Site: brandenburg
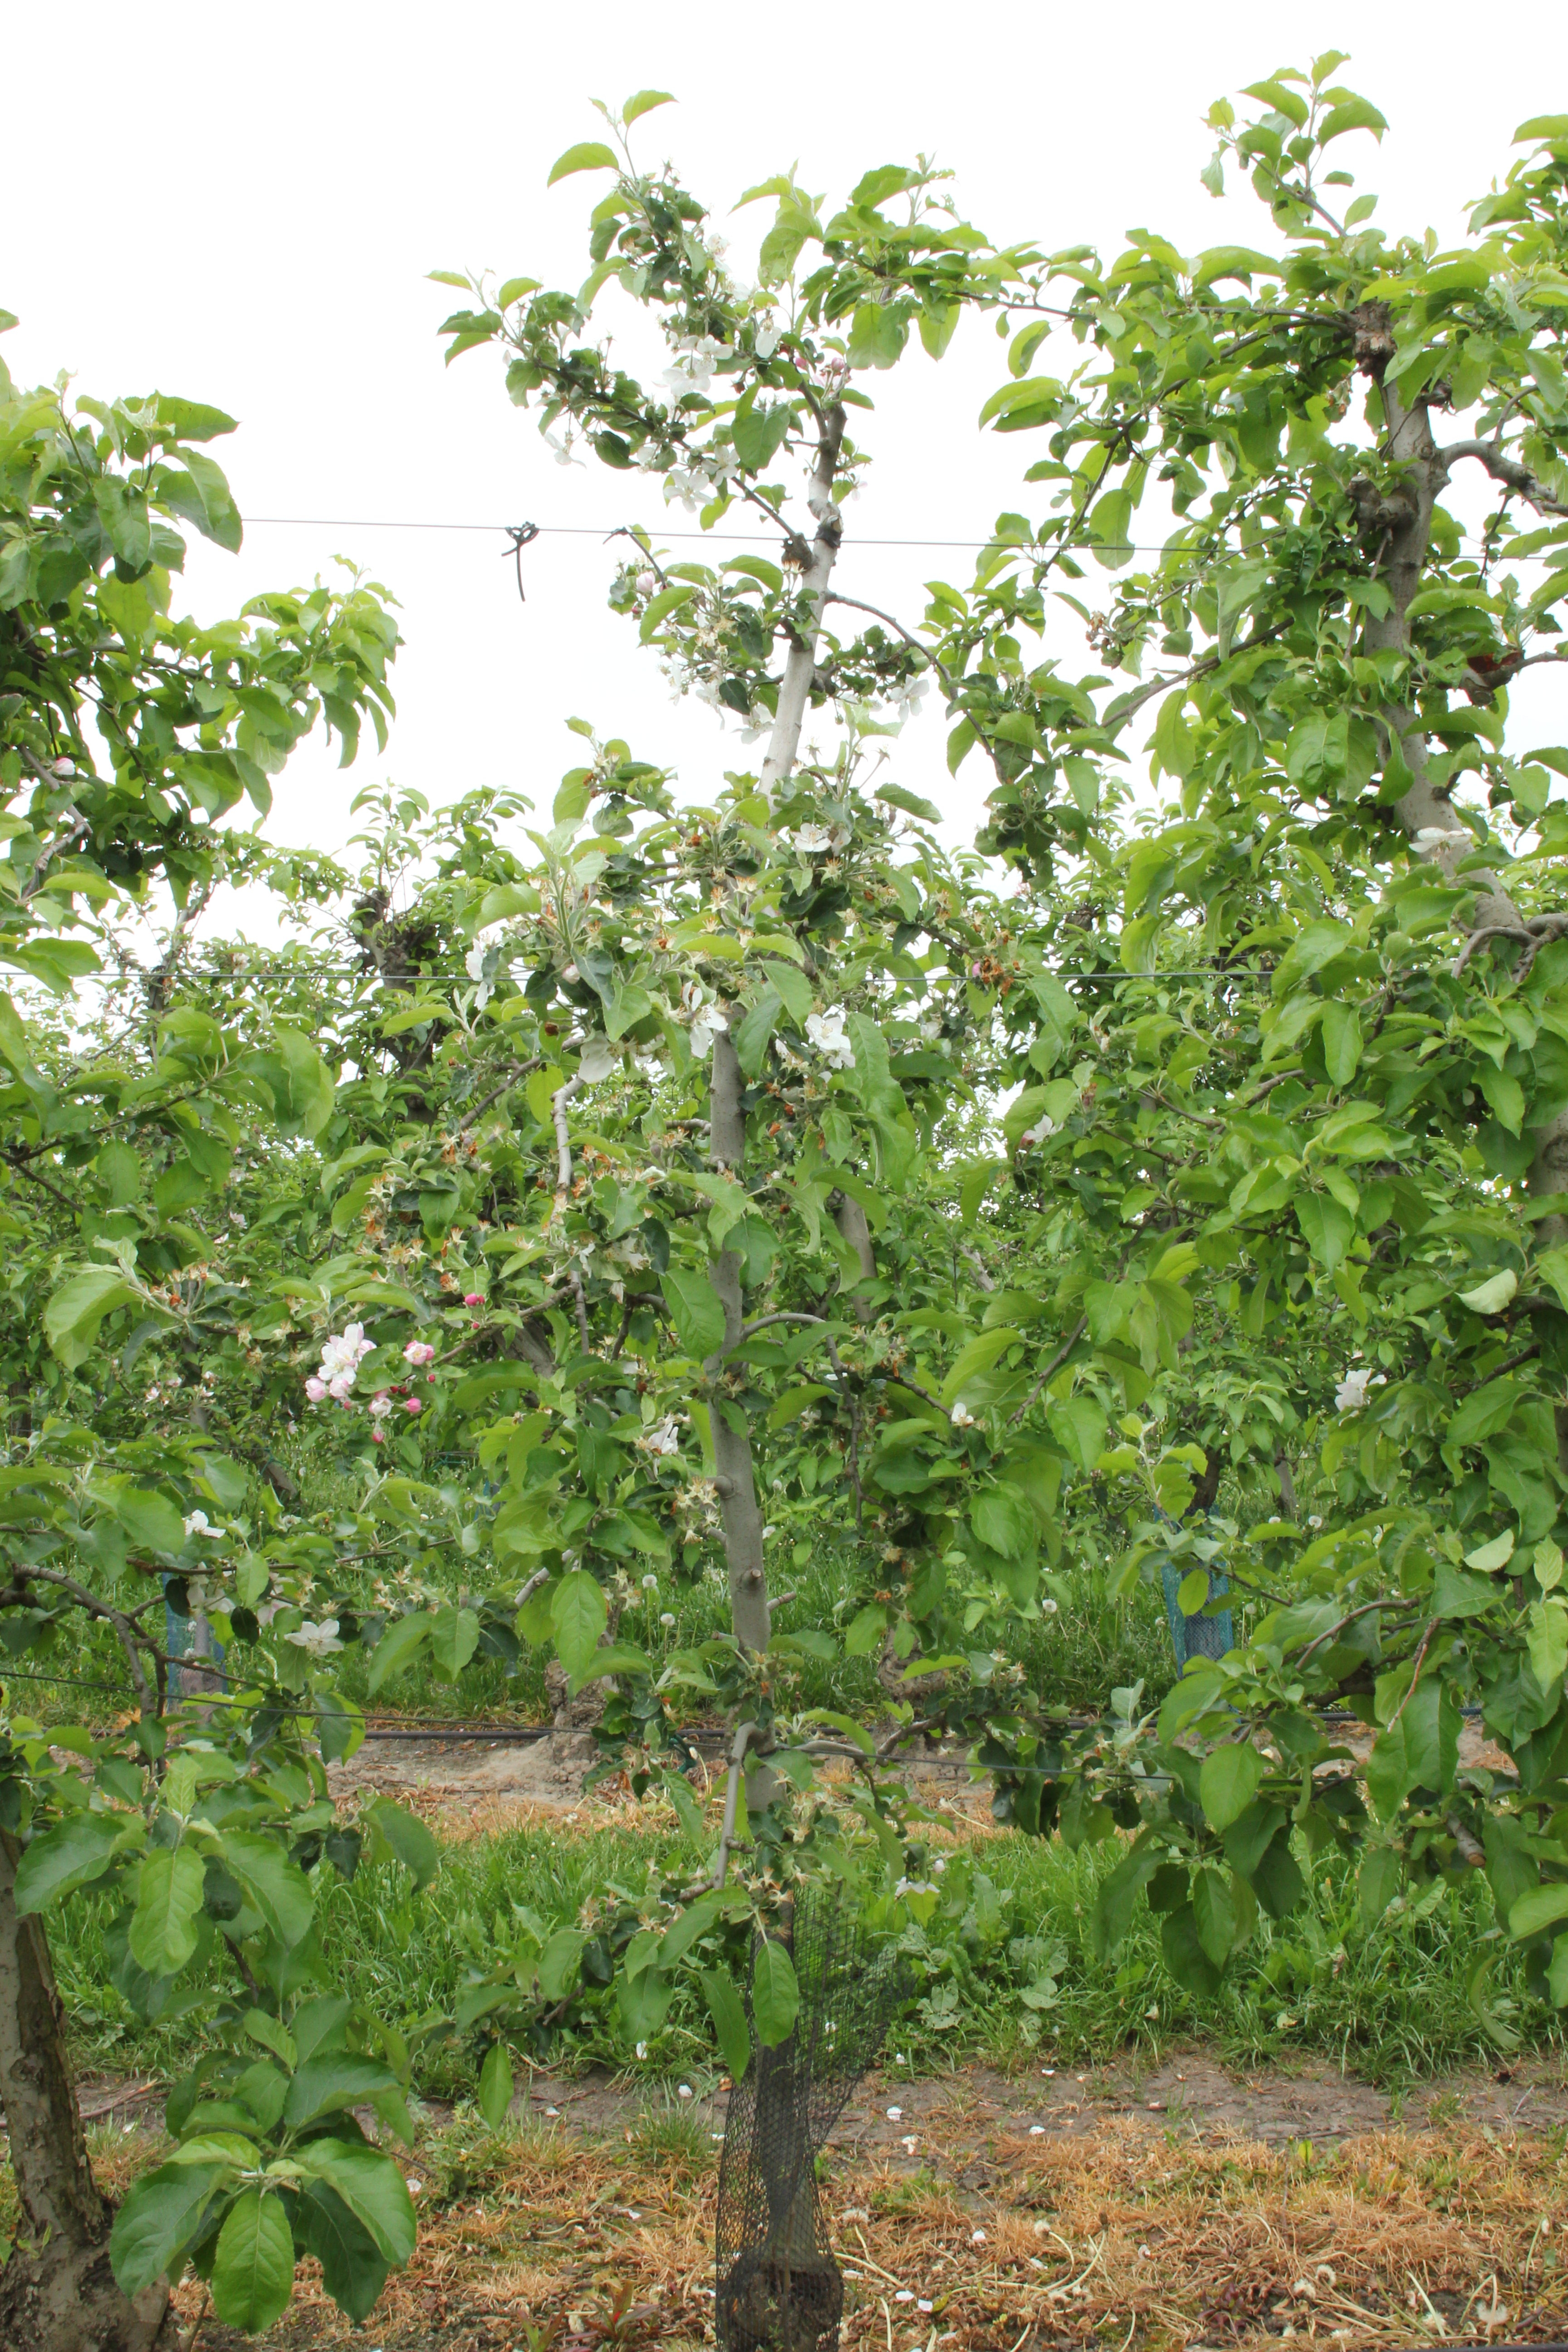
Growth stage (BBCH 67): Flowering